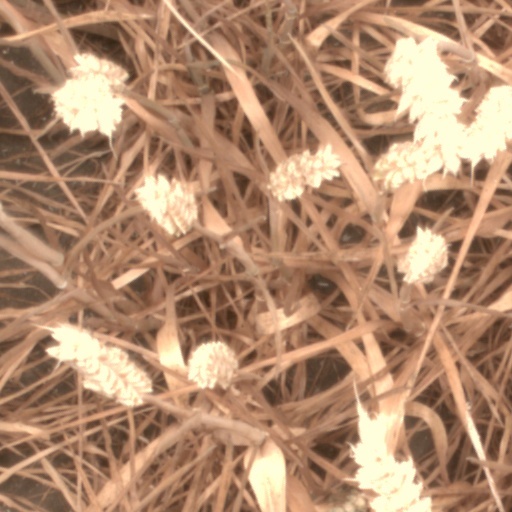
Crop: wheat